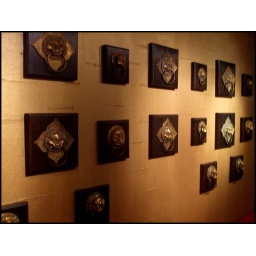
The wall of door-knockers or towel holders in Aja